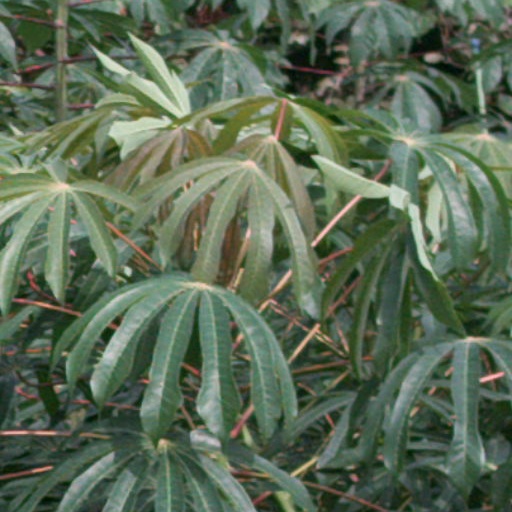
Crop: cassava